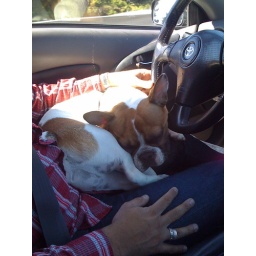
diesel sleeping in the car